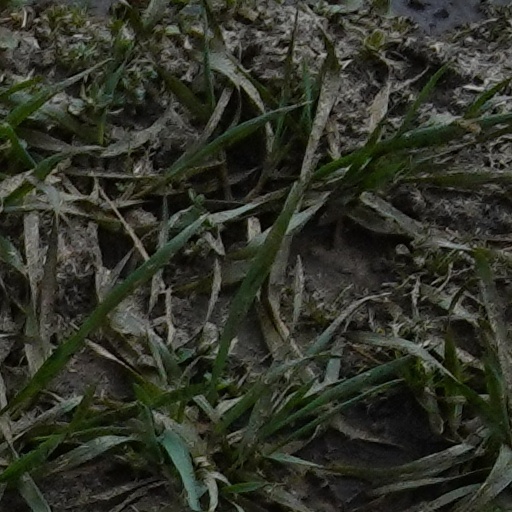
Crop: wheat